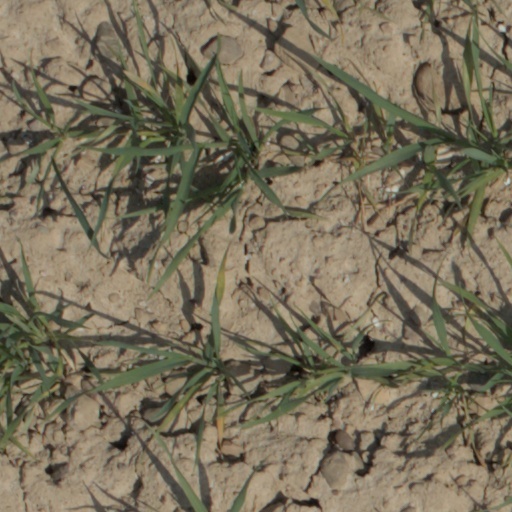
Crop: wheat